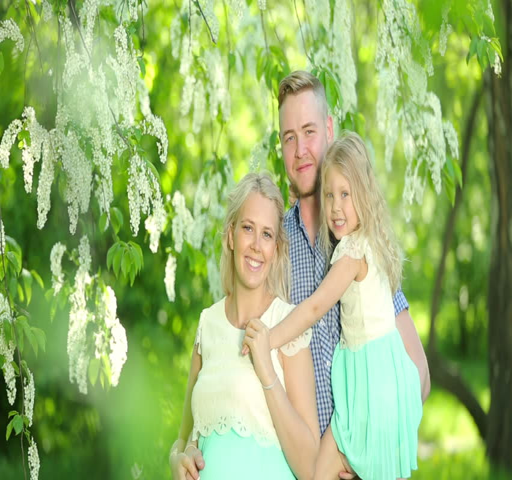
portrait of a happy family with a pregnant mother